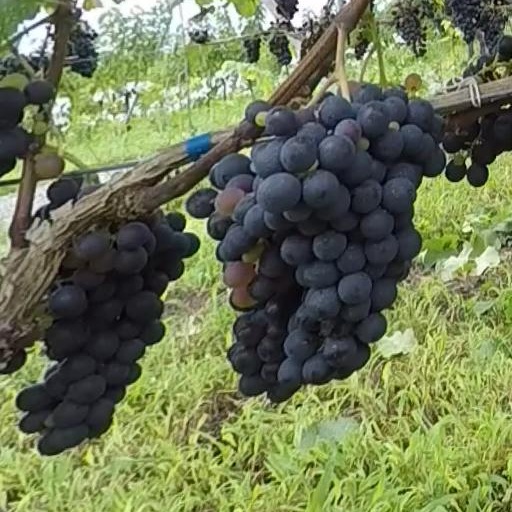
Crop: grape